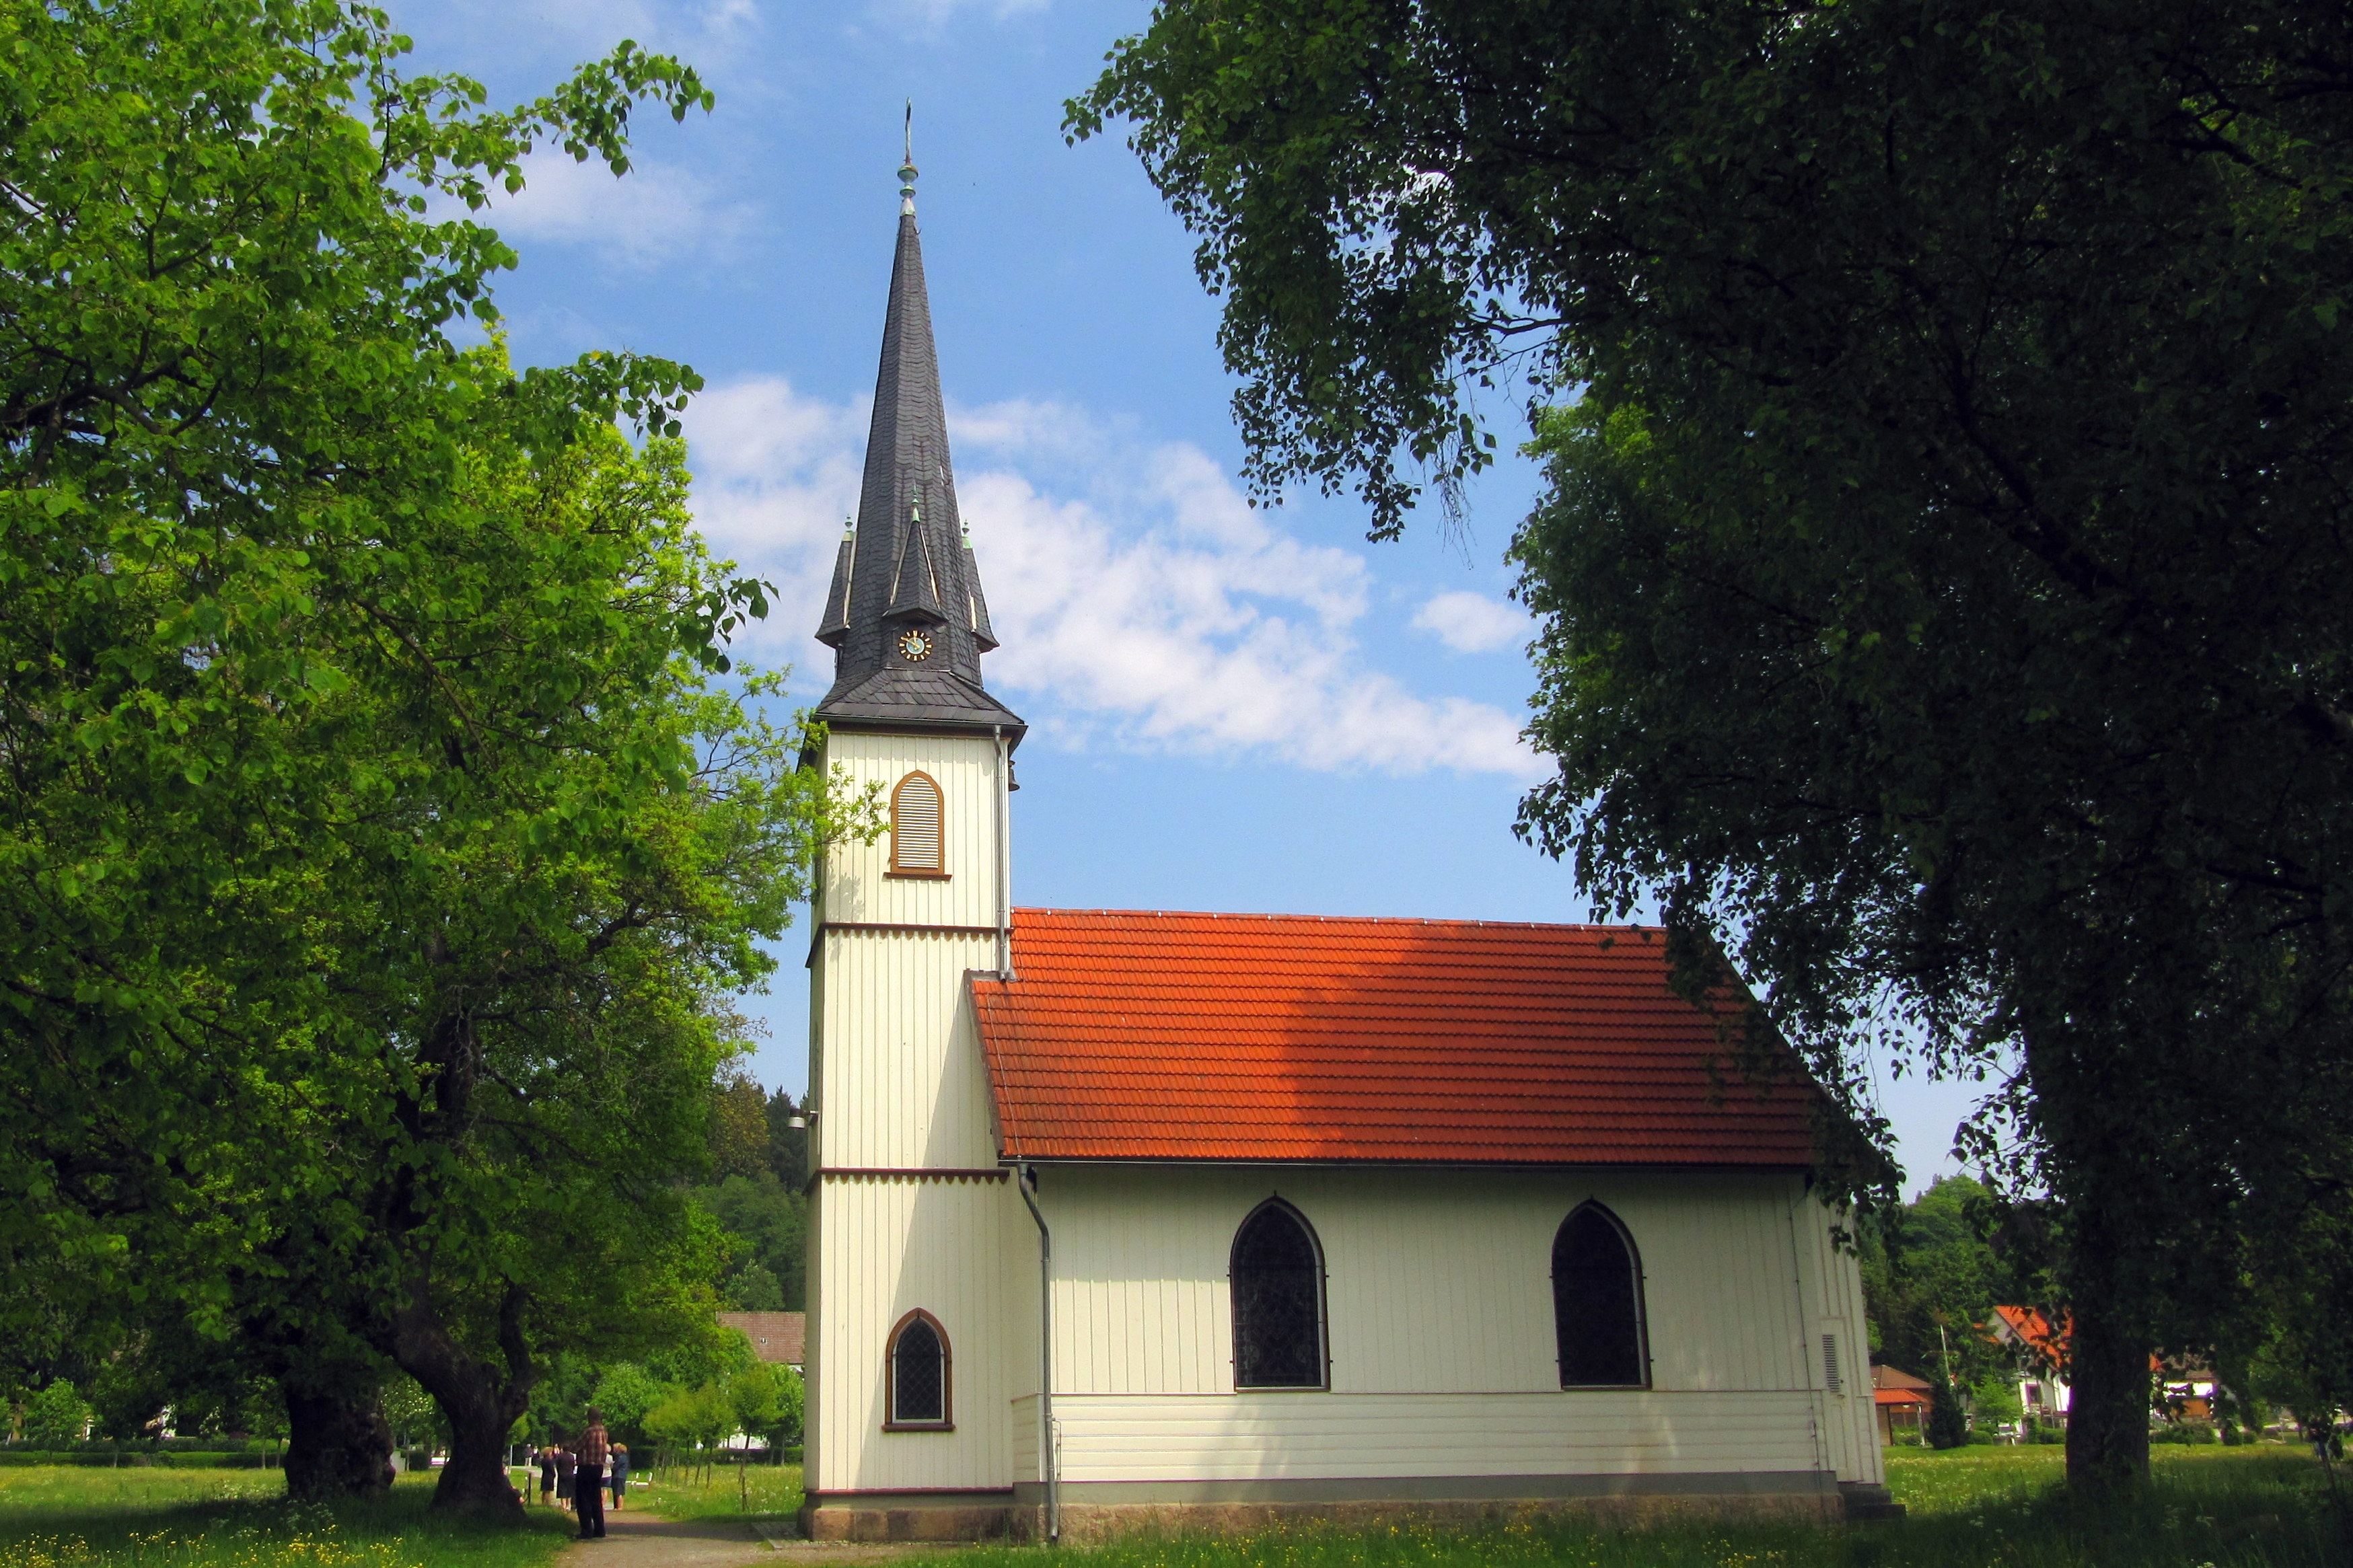
nature, architecture, building, old, tower, religion, church, chapel, place of worship, temple, steeple, shrine, christianity, misery, wooden church